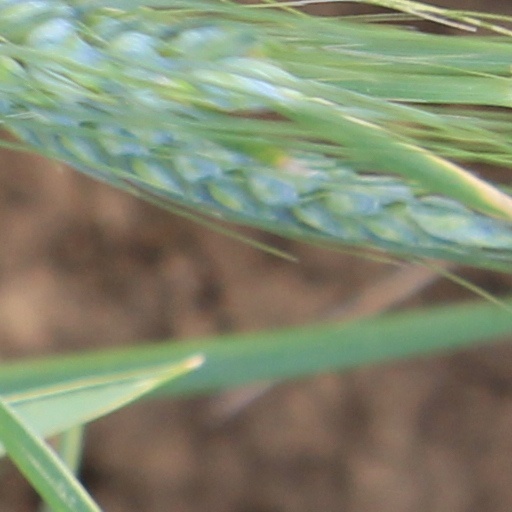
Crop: wheat